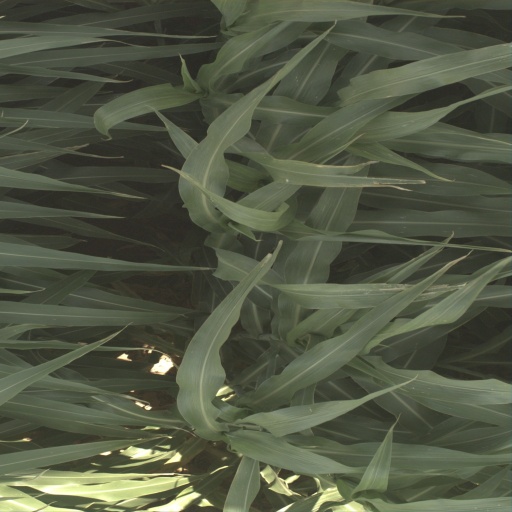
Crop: sorghum